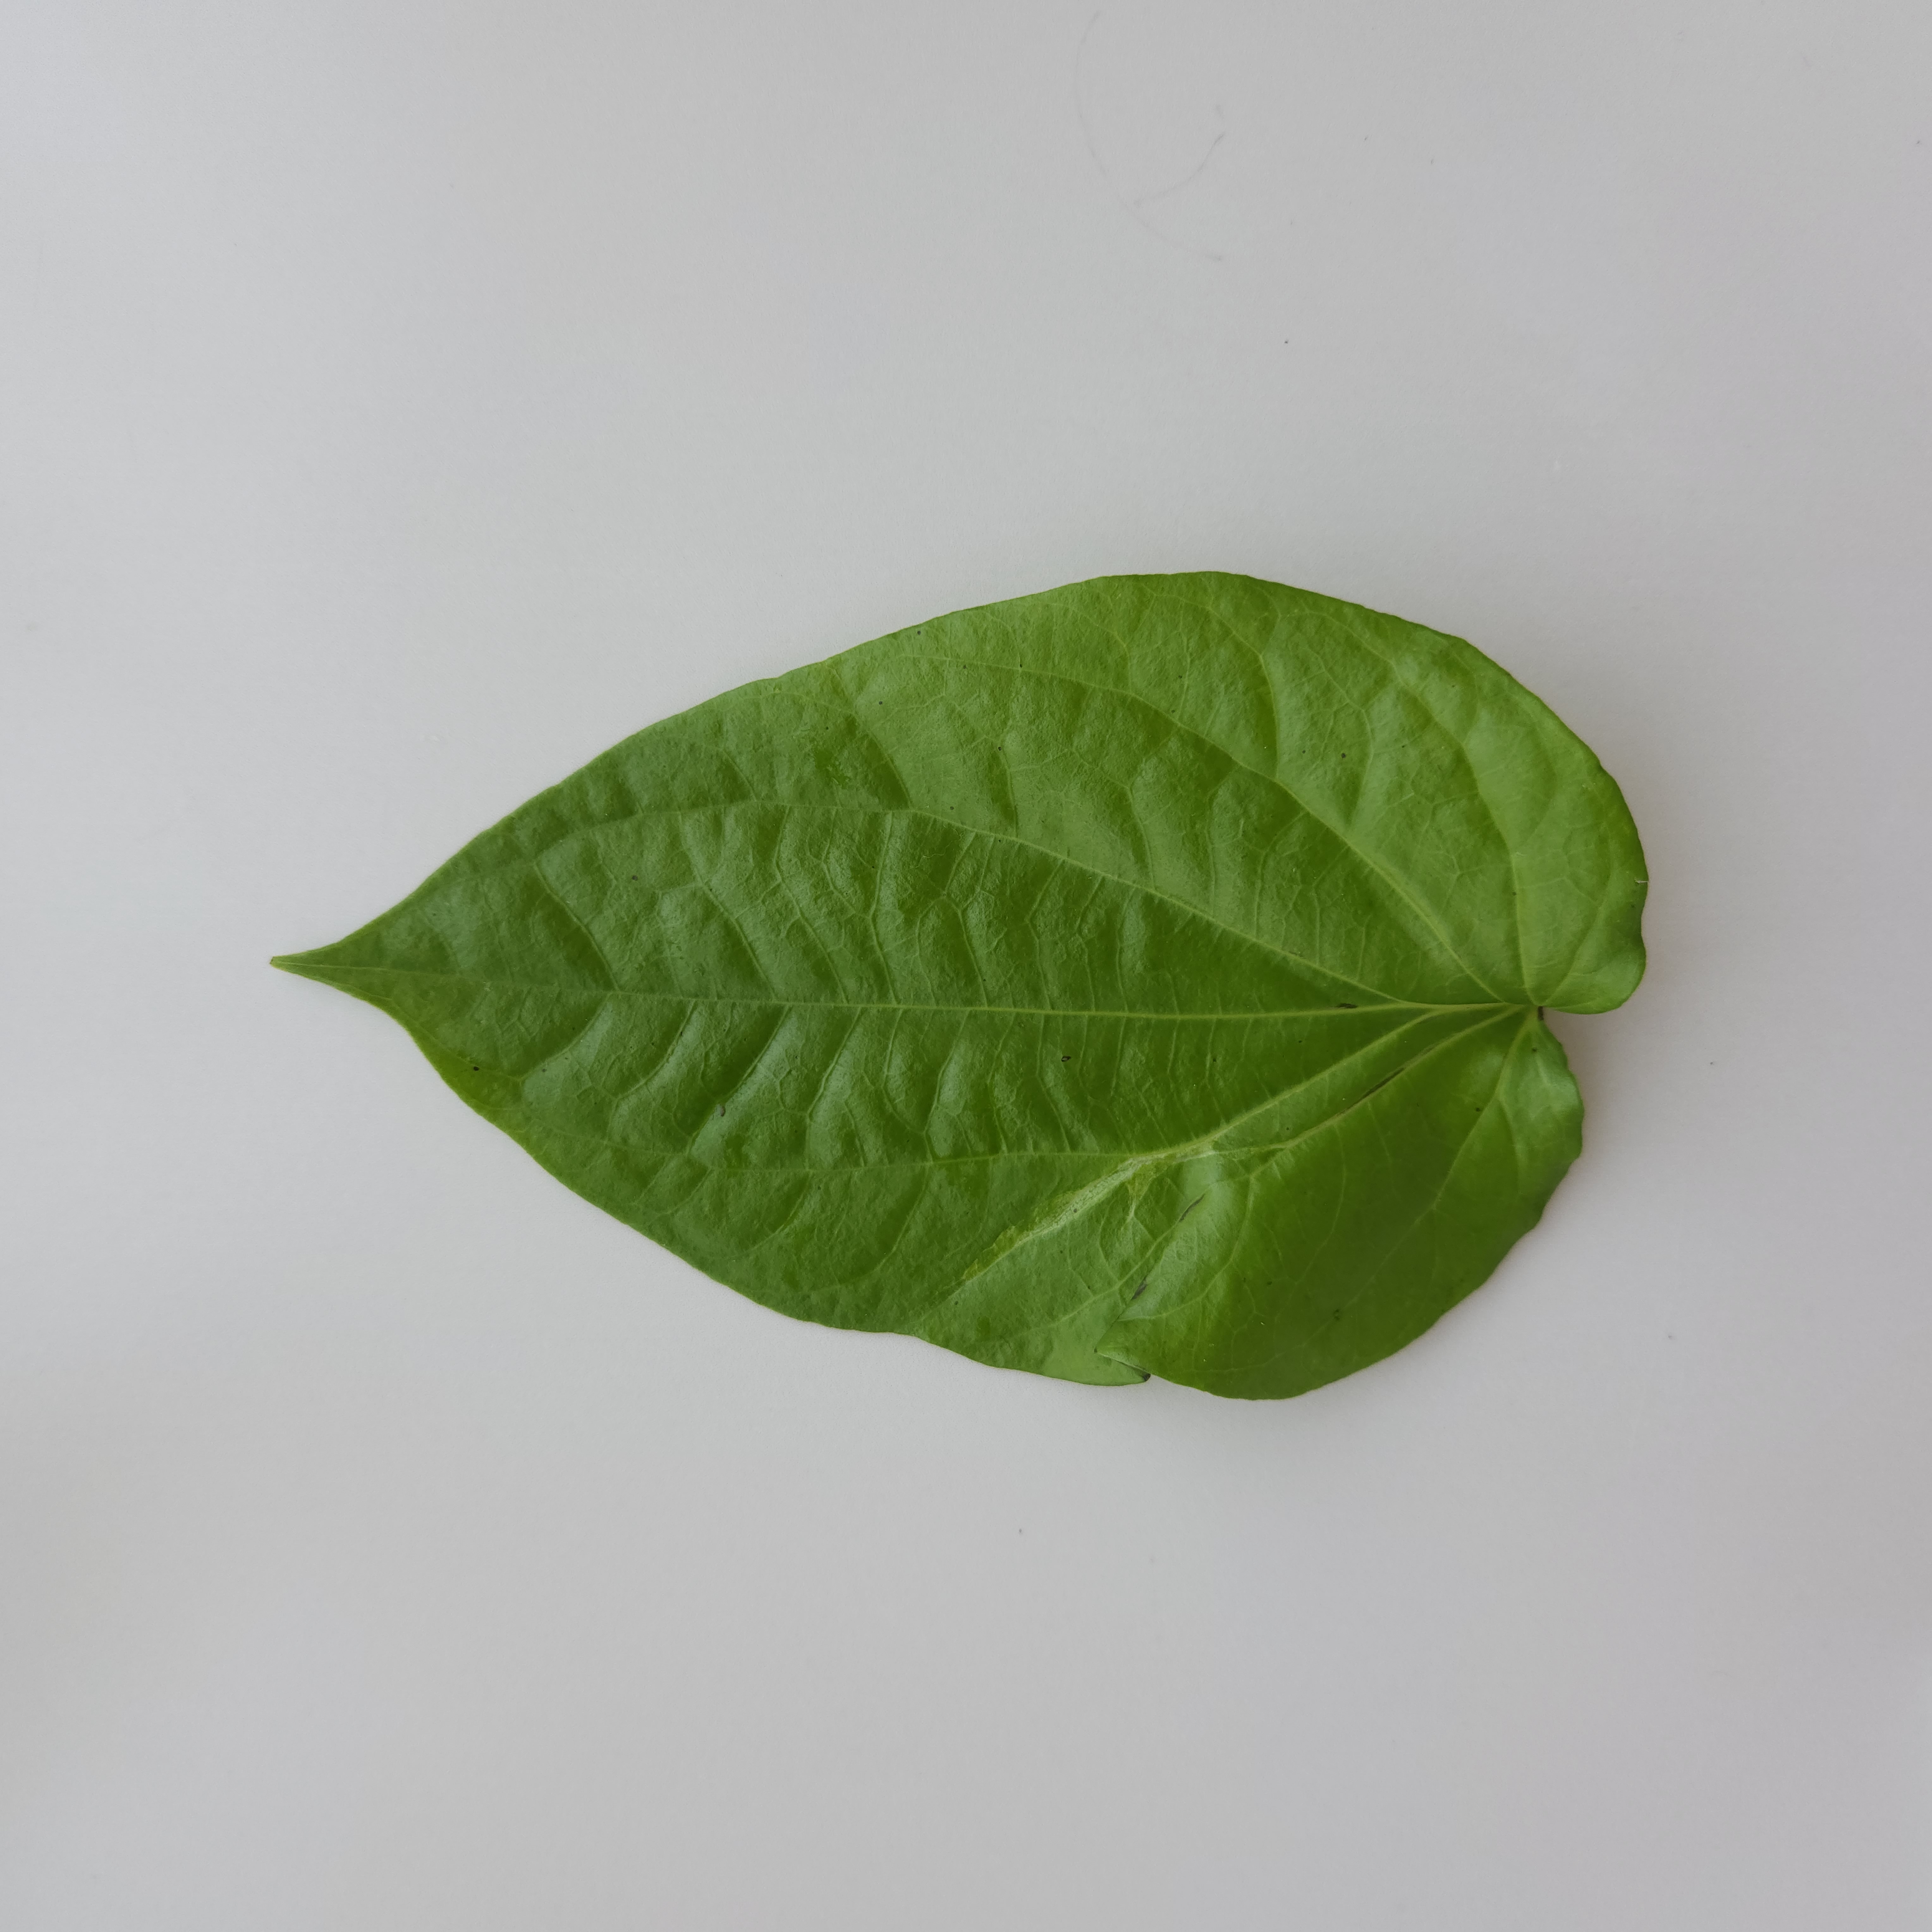
Label: Healthy